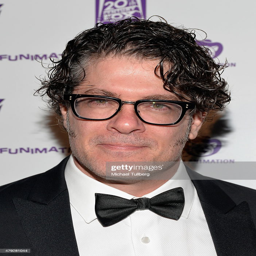
actor attends the premiere of comic book series